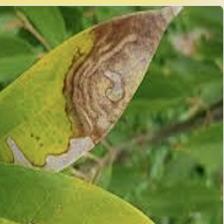
Label: anthracnose_disease